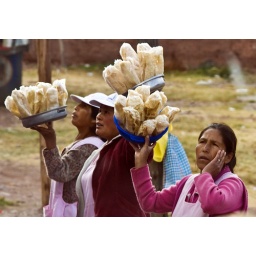
These women were selling deep-fried pig skin, freshly cooked, to passers-by along the road in Saylla, southeast of Cuzco.